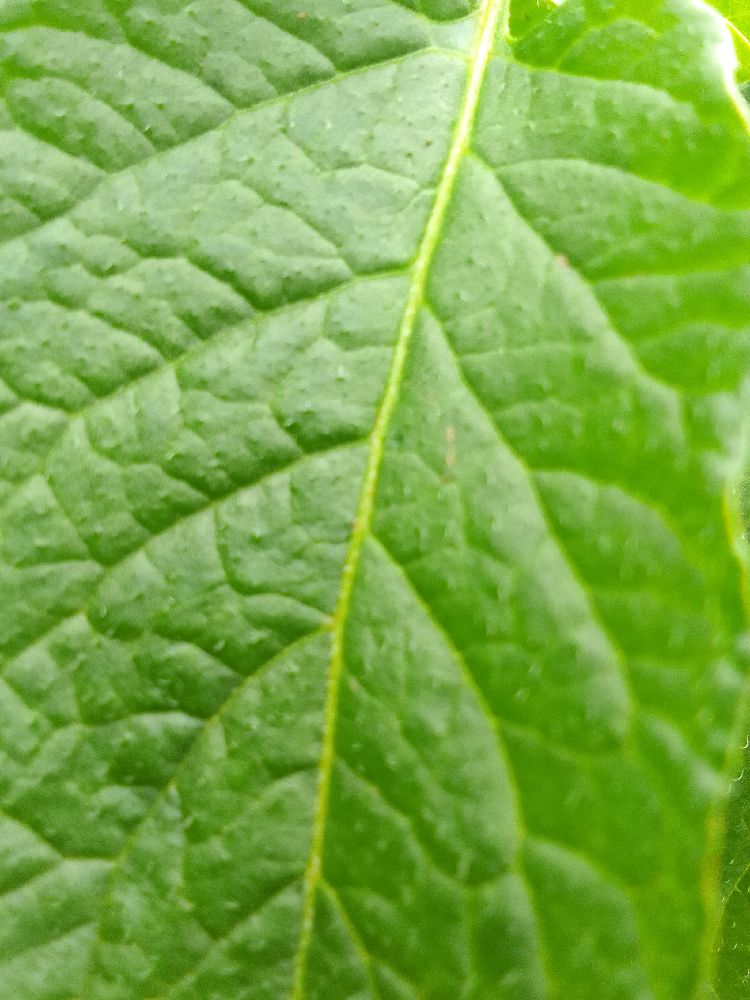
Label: Healthy